Coolmine Community School

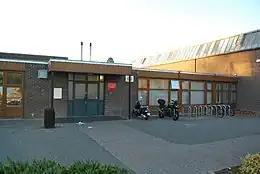

Coolmine Community School is a co-educational secondary school in the Coolmine suburb of Dublin. It lies within Greater Blanchardstown in the administration of Fingal.